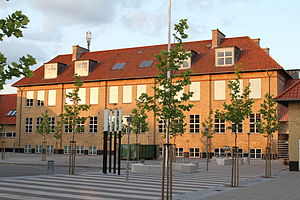
Sct. Knuds Gymnasium
Sct. Knuds Gymnasiums hovedbygning i 2013.
Sct. Knuds Gymnasium i Odense
Sct. Knuds Gymnasium er et mellemstort gymnasium i Odense-bydelen Hunderup.